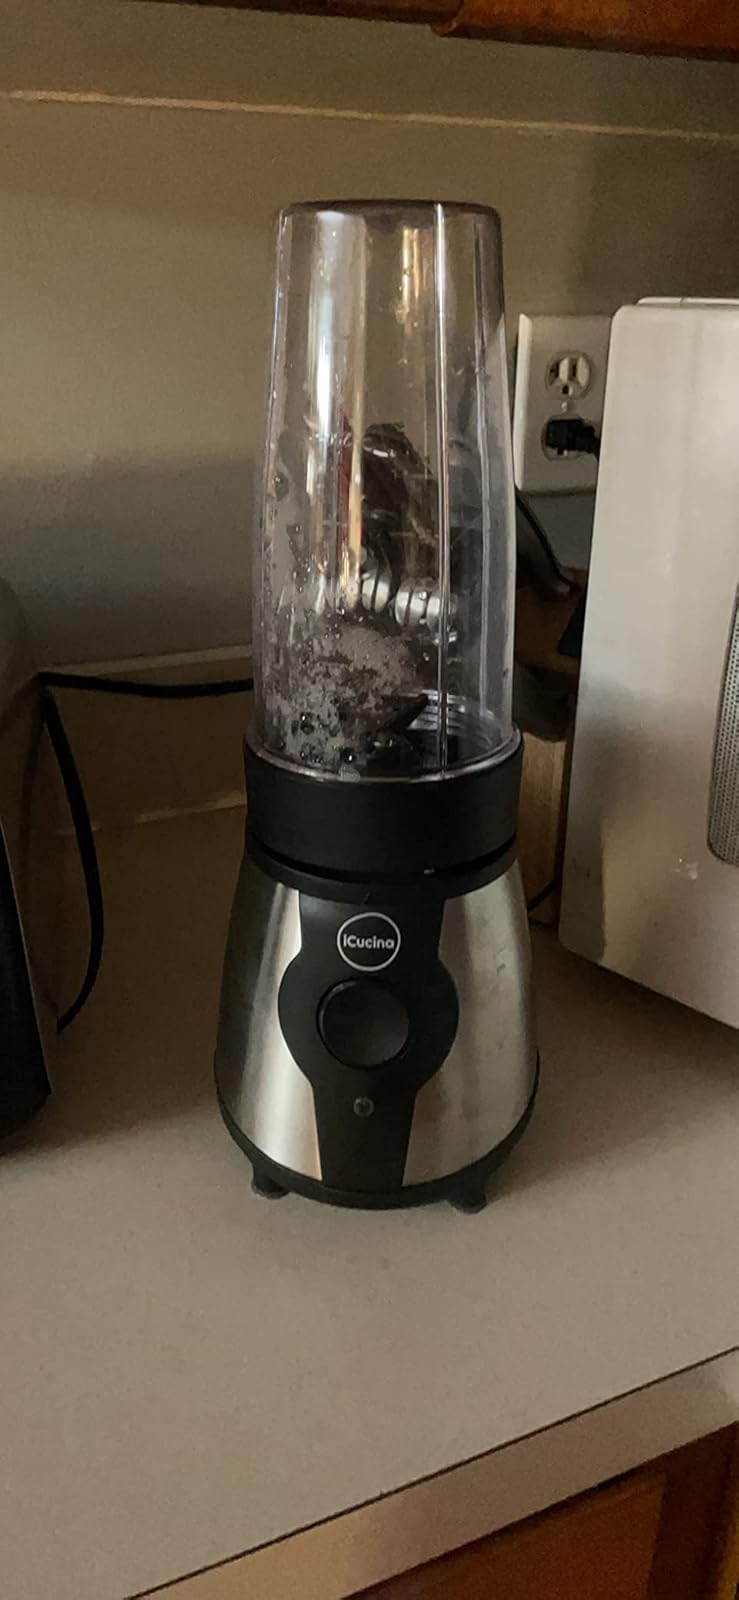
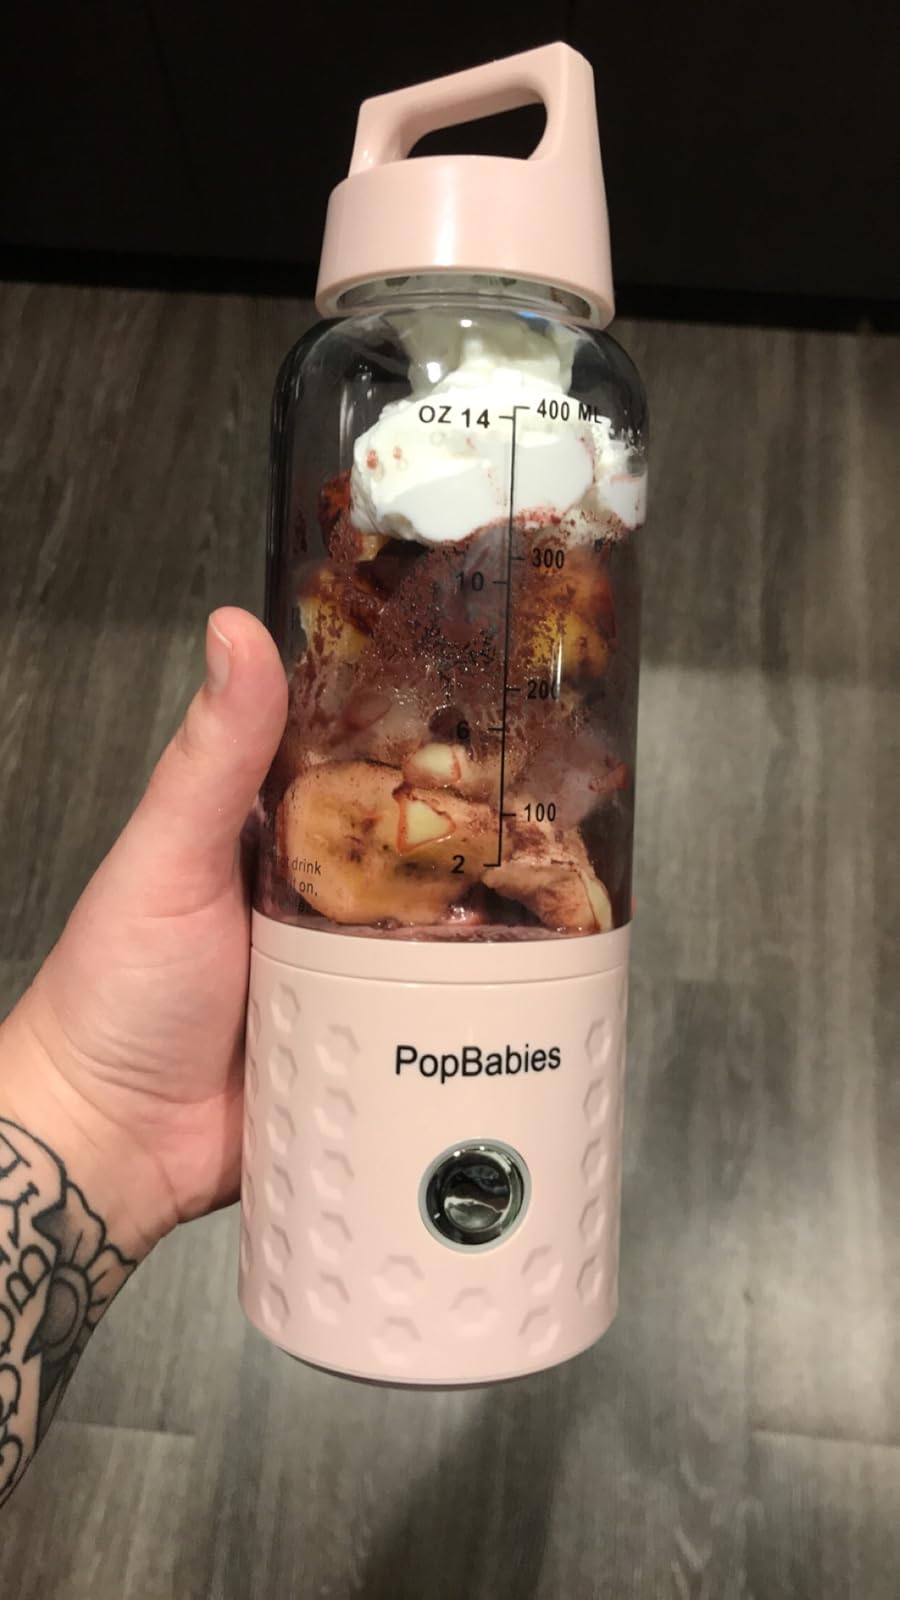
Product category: items_blender
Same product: no